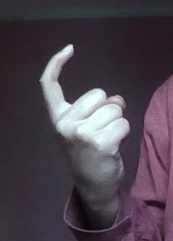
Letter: ra